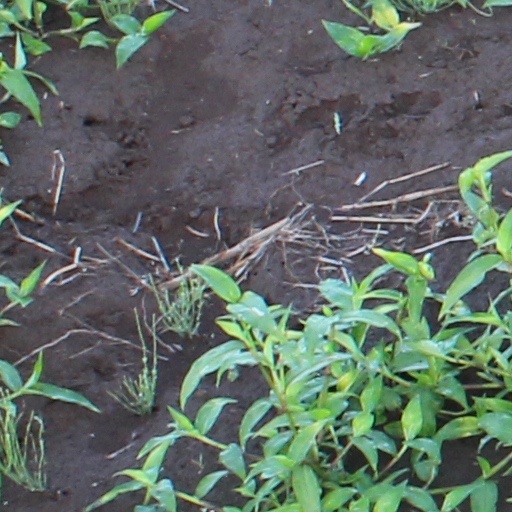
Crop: wheat